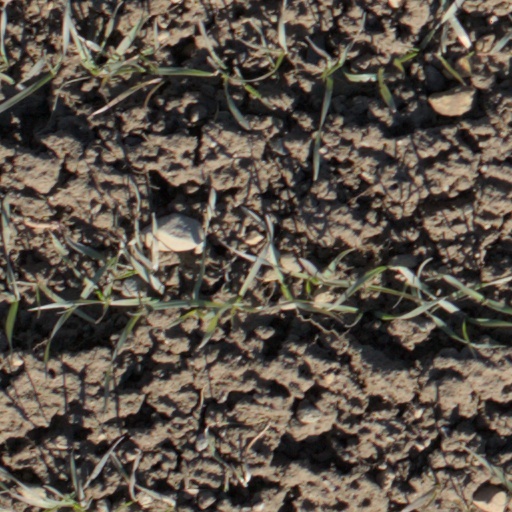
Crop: wheat